Wonglepong QCWA Hall

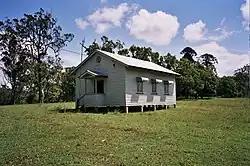
Wonglepong QCWA Hall, 2006

Wonglepong QCWA Hall is a heritage-listed community hall at 2779 Beaudesert-Nerang Road, Wonglepong, Scenic Rim Region, Queensland, Australia. It was built in 1935 by EJ Franklin. It was added to the Queensland Heritage Register on 11 November 2005.